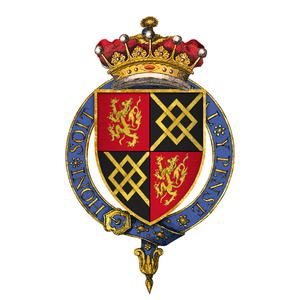
La bataille de Gerberoy appelée également bataille d’Arondel est une victoire des Français contre les Anglais, le 9 mai 1435, pendant la guerre de Cent Ans, à Gerberoy, en Beauvaisis, dans la région de Picardie.
John (VI) FitzAlan, 7ᵉ comte d'Arundel et 4ᵉ baron Maltravers, est un baron et commandant anglais né le 14 février 1408 et mort le 12 juin 1435. Durant sa brève carrière militaire, il se distingue en parvenant à reprendre plusieurs forteresses aux Français alors que la guerre de Cent Ans est en train de tourner en leur faveur. Ses succès lui valent le surnom d'« Achille anglais ». Blessé au pied lors de la bataille de Gerberoy, il meurt quelques semaines plus tard, prisonnier des Français. Sa disparition est une lourde perte pour les Anglais.